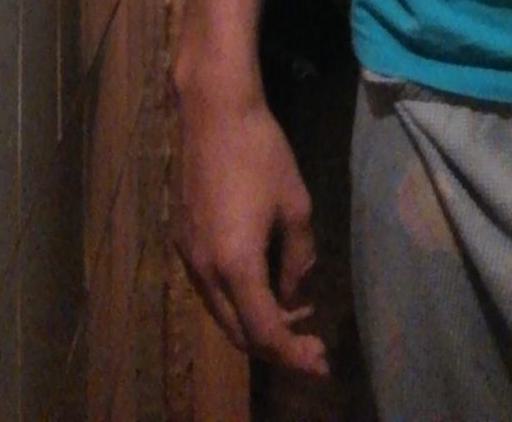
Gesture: no_gesture